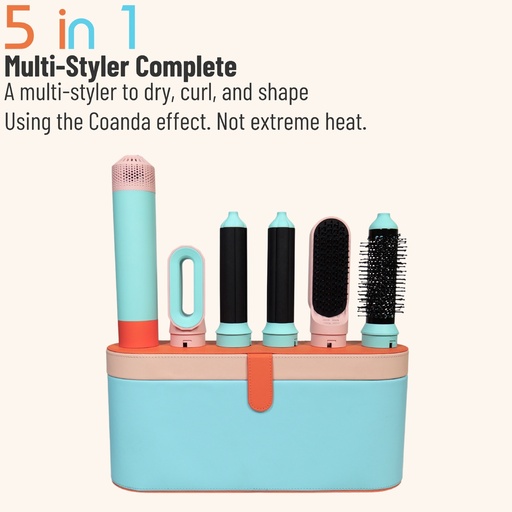
Multifunctional Hair Dryer Automatic Hair Curler Five-in-one Hairdressing Style Shaper
Brand: zakrama
Product information: Power: European standard color box packaging, American Standard Color box packaging, British Standard Color box packaging, European standard leather box packaging, American Standard leather box packaging, British Standard leather box packaging Power supply mode: Wired (AC) Rated Power: 1000 Rated Voltage: 220 Packing list: Multi functional hair dryer * 1 set Product Image:
Category: Health & Beauty > Personal Care > Hair Care > Hair Styling Tools > Hair Styling Tool Sets